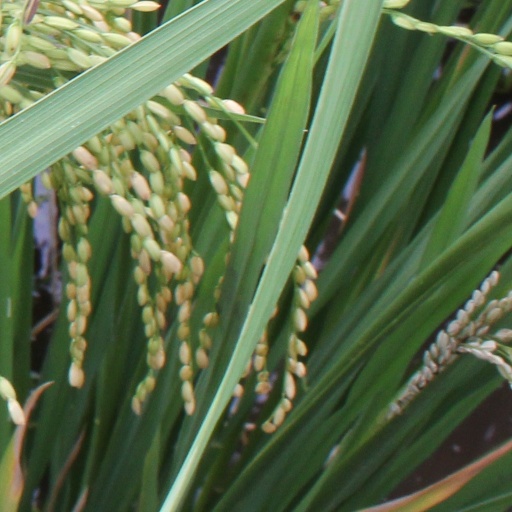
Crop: rice